Buro Sadhu

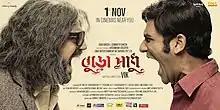
Official poster

Buro Sadhu is an Indian Bengali psychological thriller film directed by VIK and produced by Wisemonk Creative in association with Abir Ghosh and Somnath Ghosh and co-produced by DNA Entertainment Networks. The film starring Ritwick Chakraborty, Chiranjeet Chakraborty, and Ishaa Saha follows the journey of the protagonist Abir, from boyhood to manhood, his disturbed family life and relationships during his journey from rags to riches. The film was released in India on 1 November 2019